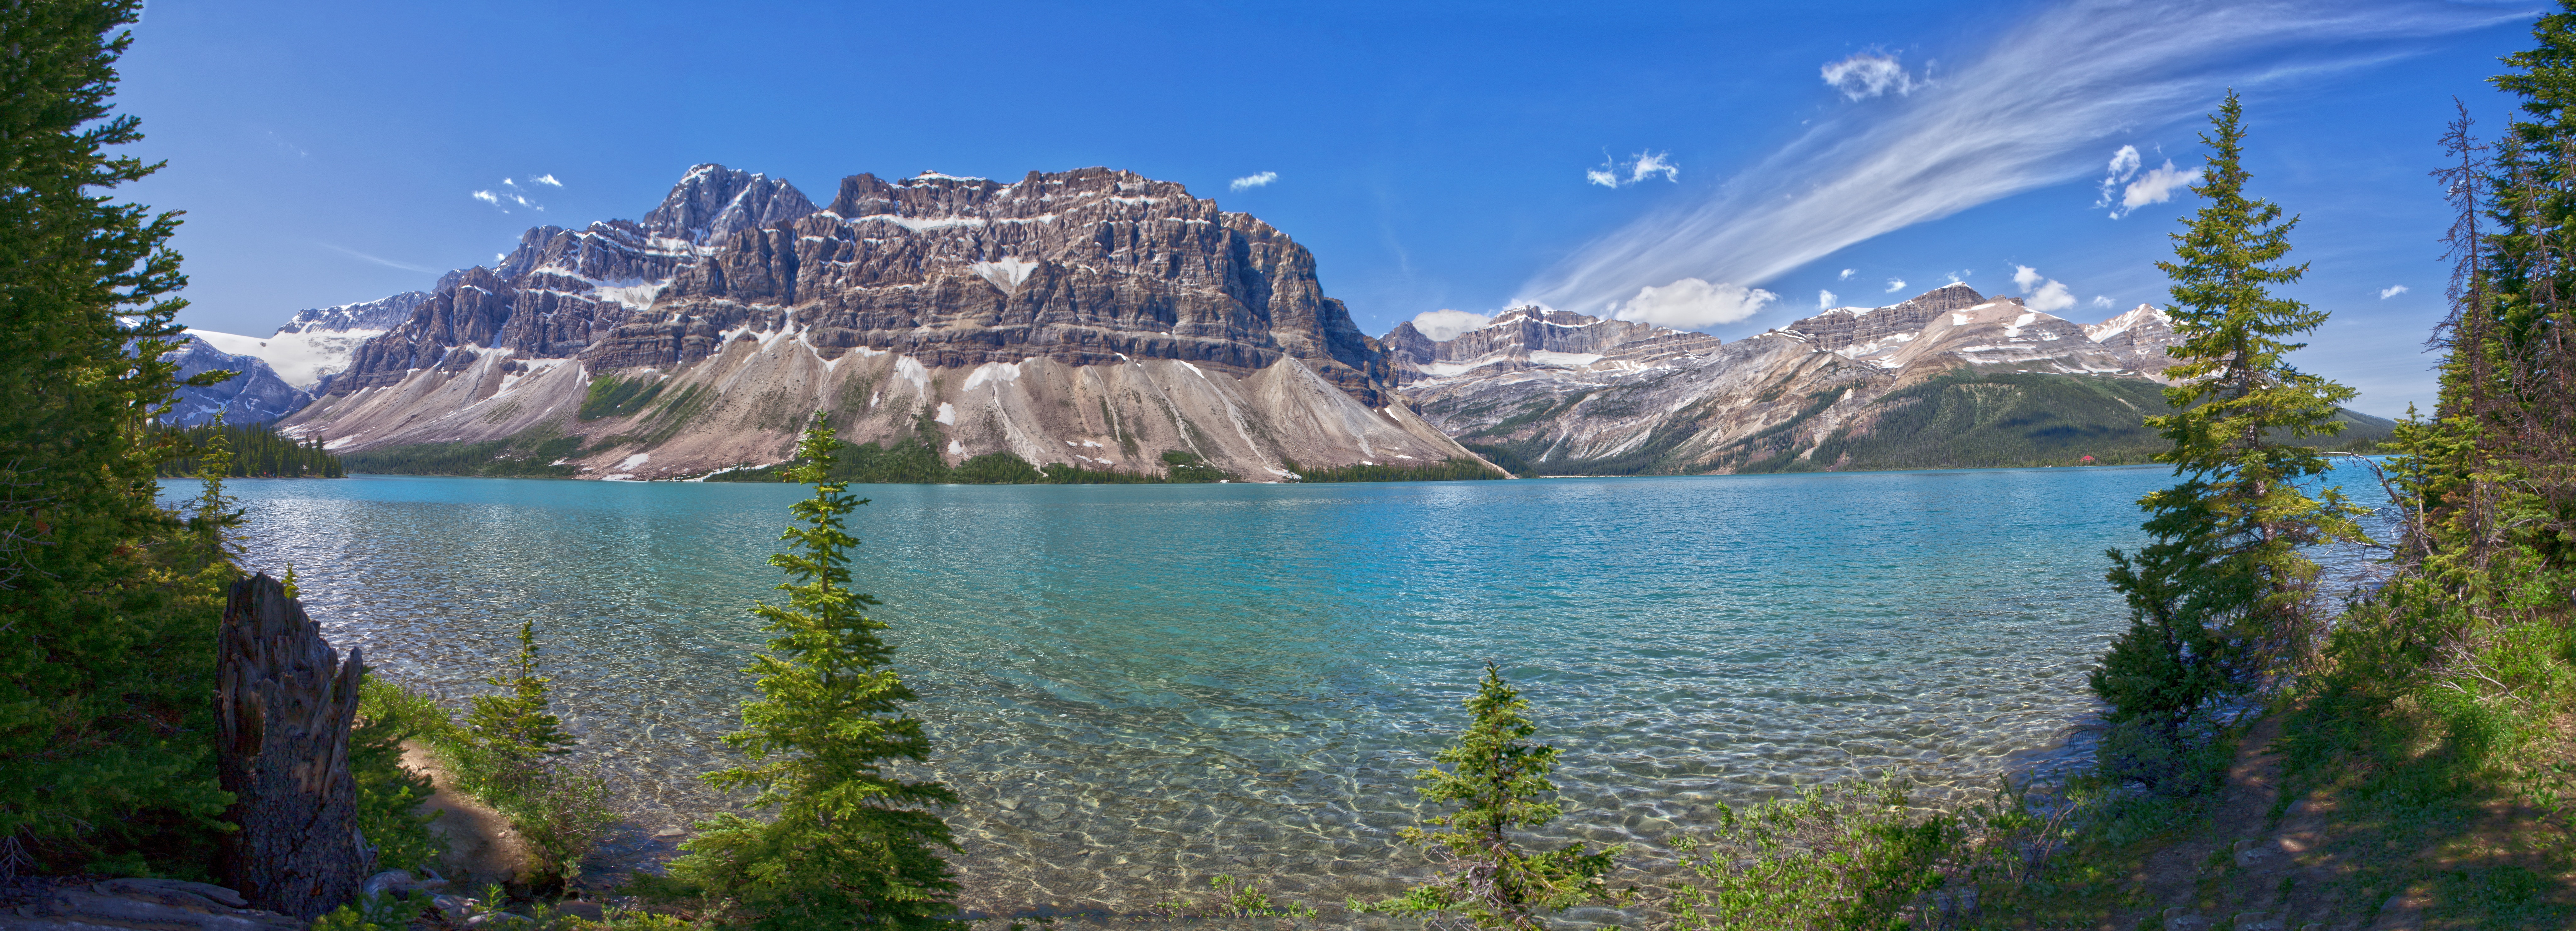
mountainous landforms, body of water, mountain, natural landscape, nature, lake, wilderness, glacial lake, mountain range, tarn, moraine, alps, nature reserve, highland, mount scenery, national park, hill station, reservoir, water, sound, bank, tree, ridge, massif, fell, fjord, sky, bay, coastal and oceanic landforms, landscape, promontory, crater lake, photography, inlet, coast, panorama, tourism, terrain, valley, rock, cirque, hill, pine, lake district